Roswell P. Bishop

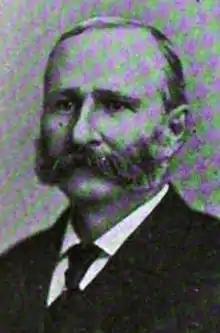

Roswell Peter Bishop (January 6, 1843 – March 4, 1920) was an American Civil War veteran, lawyer, and a politician from the U.S. state of Michigan. He served six terms in the United States House of Representatives from 1895 to 1907.